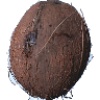
Label: cocos